Fustanella

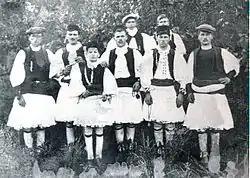

Southern Albanians introduced their traditional costume with fustanella when they migrated in territories of present-day Greece, subsequently becoming part of the national dress of Greece as a consequence of their settlement in the region. The Albanian warrior dress with fustanella spread among armed irregulars – klephts and armatoles – in the pre-revolutionary period, and was worn by revolutionary fighters during the Greek War of Independence. In the early 19th century, the costume's popularity rose among the Greek population. During the era of post-independence Greece, parts of Greek society such as townspeople shed their Turkish-style clothing and adopted the fustanella which symbolised solidarity with new Greek democracy. Philhellene enthusiasm for the fustanella survived knowledge of its Albanian origins. It became difficult thereafter to distinguish the fustanella as clothing worn by male Arvanites from clothing worn by wider parts of Greek society. Its popularity in the Morea (Peloponnese) was attributed to the influence of the Albanian community of Hydra and other Albanian settlements in the area. The Hydriotes however could not have played a significant role in its development since they did not wear the fustanella, but similar costumes to the other islanders. In other regions of Greece the popularity of the fustanella was attributed to the elevation of Albanians as an Ottoman ruling class such as Ali Pasha, the semi-independent ruler of the Pashalik of Yanina. In those areas, its lightweight design and manageability in comparison to the clothing of the Greek upper classes of the era also made it fashionable amongst them in adopting the fustanella.